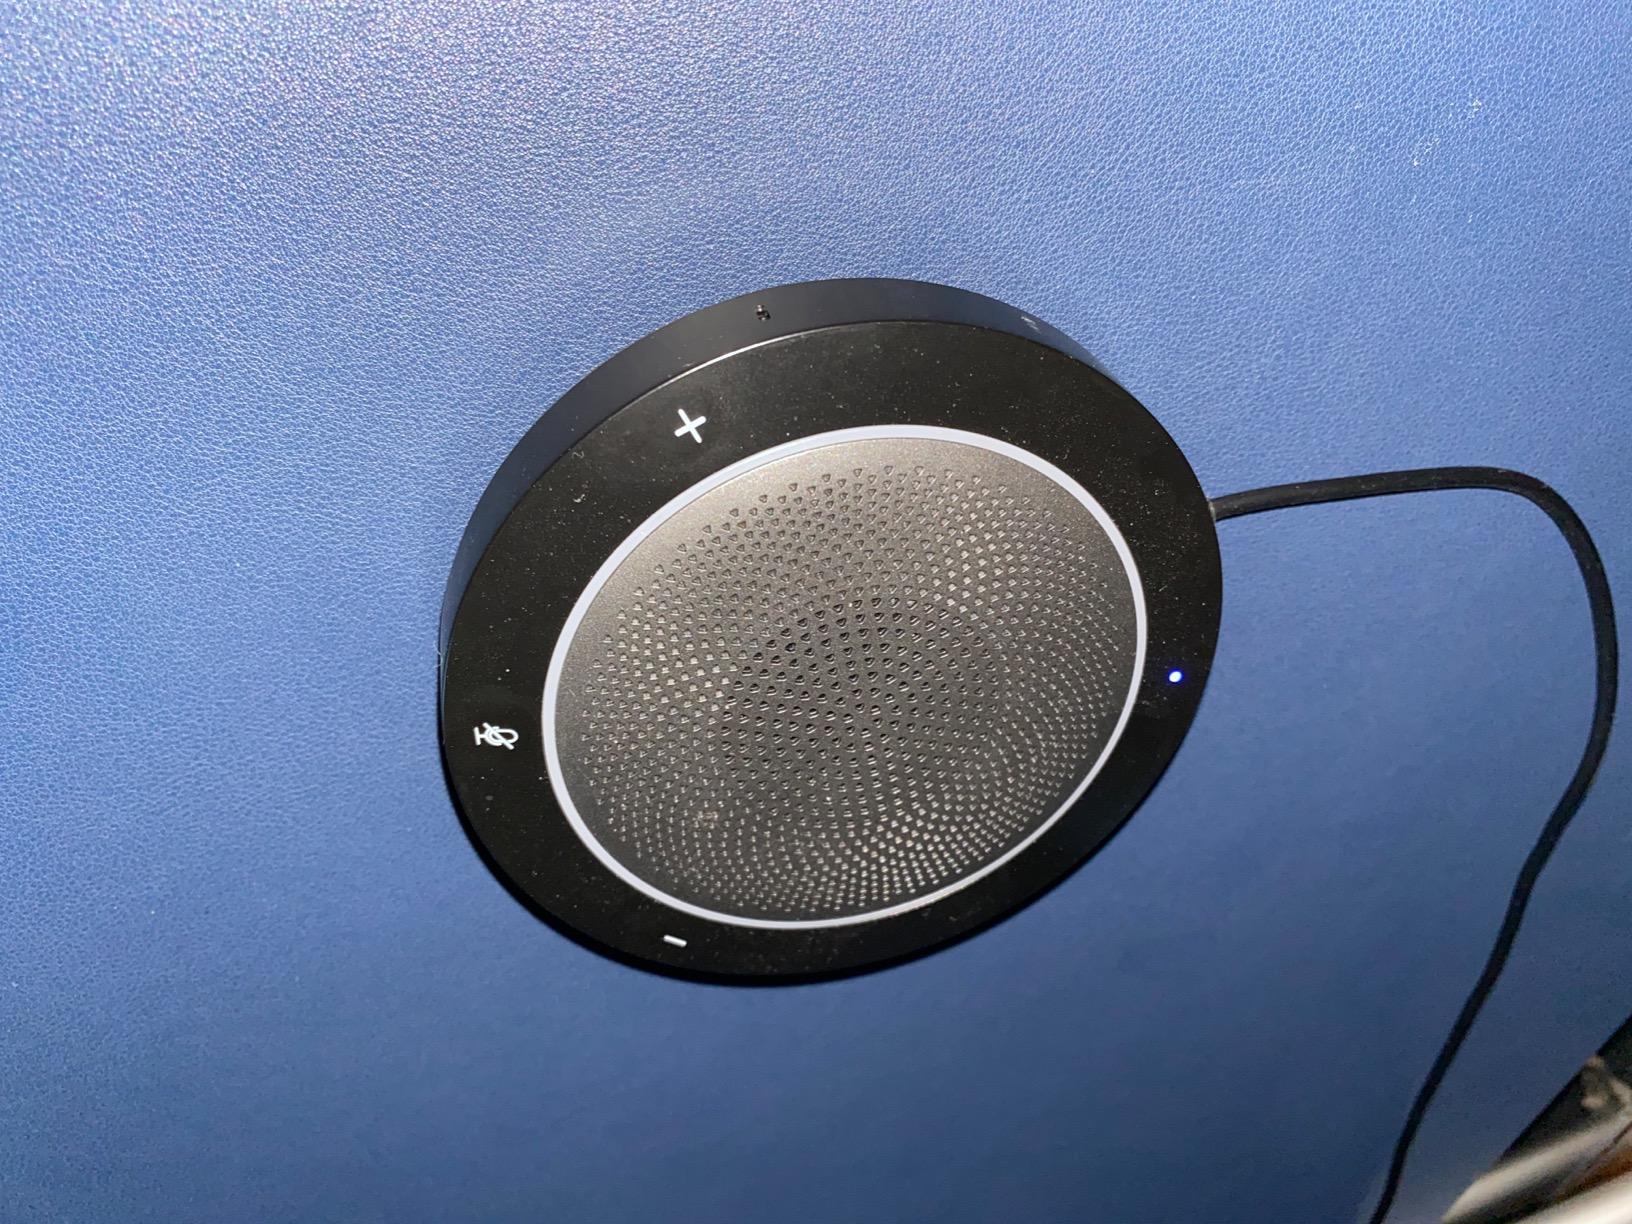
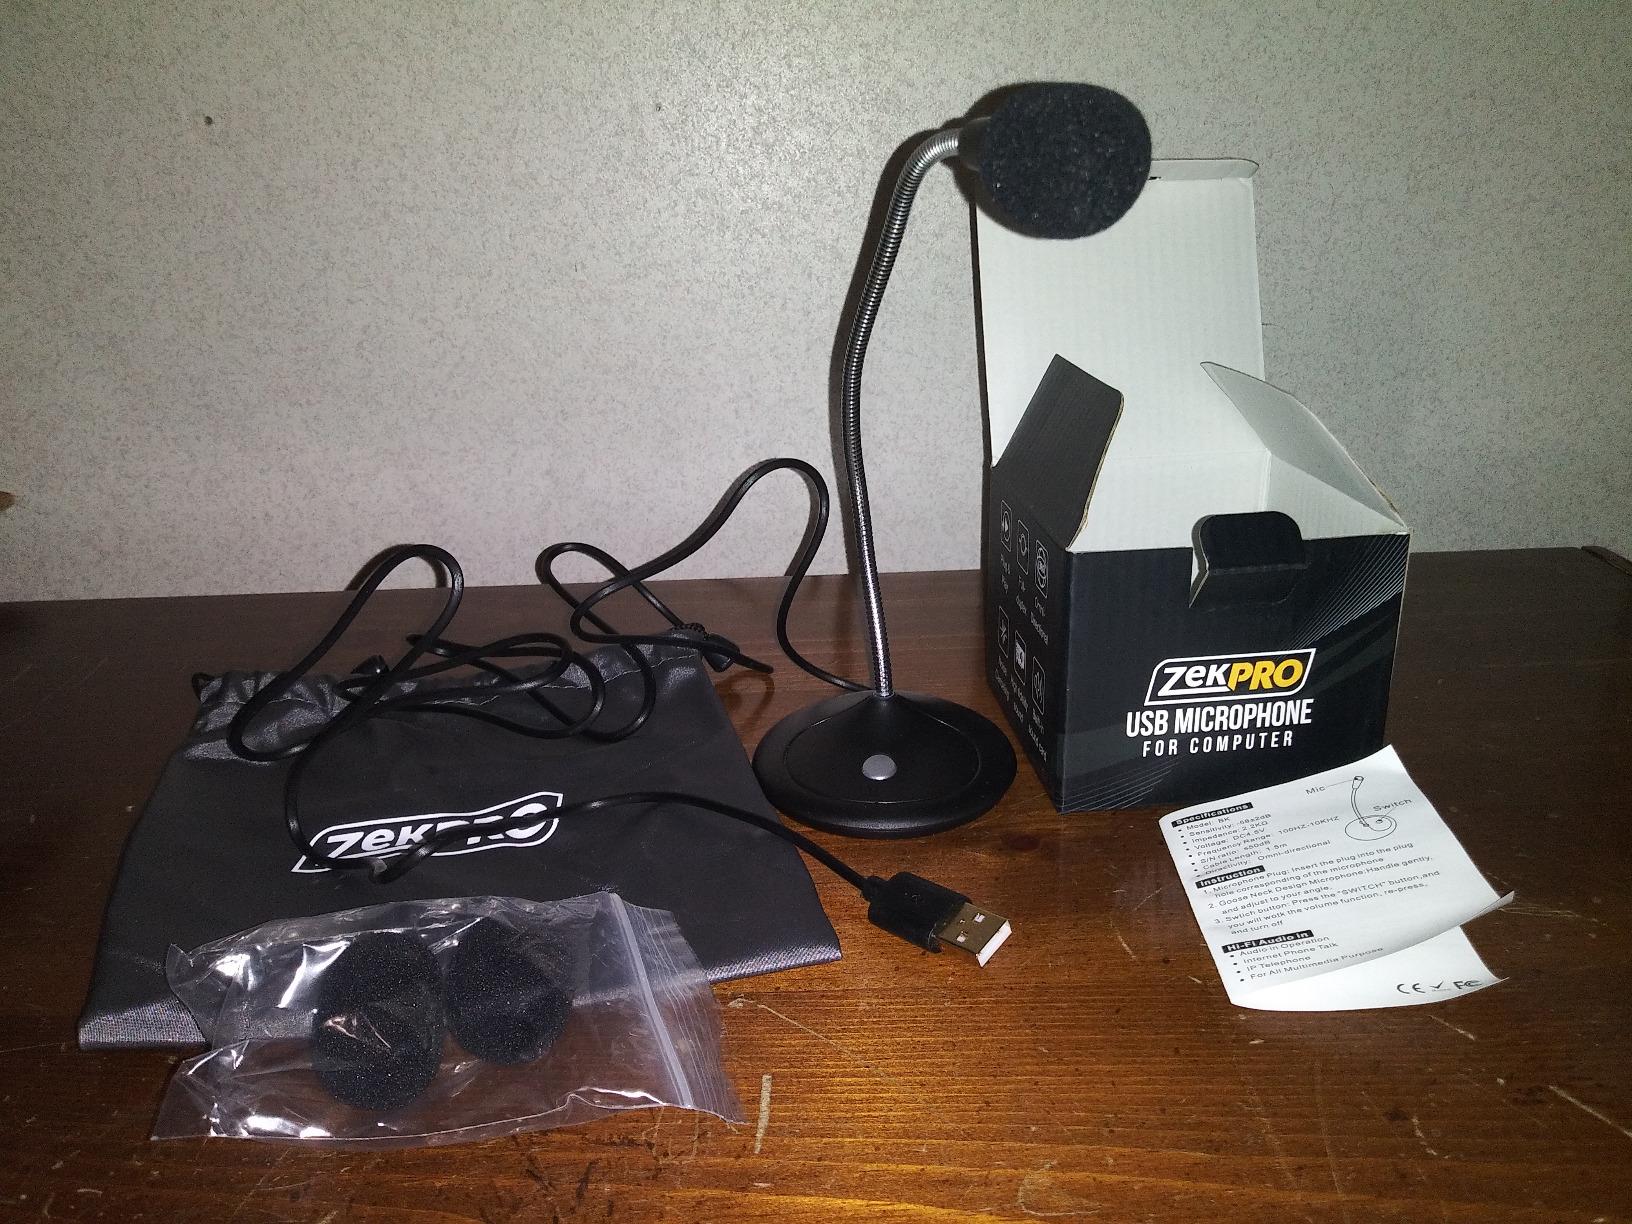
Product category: microphone
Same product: no